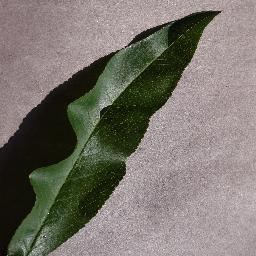
Label: Peach___healthy